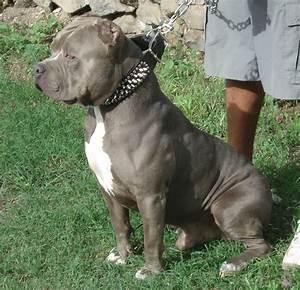
dog